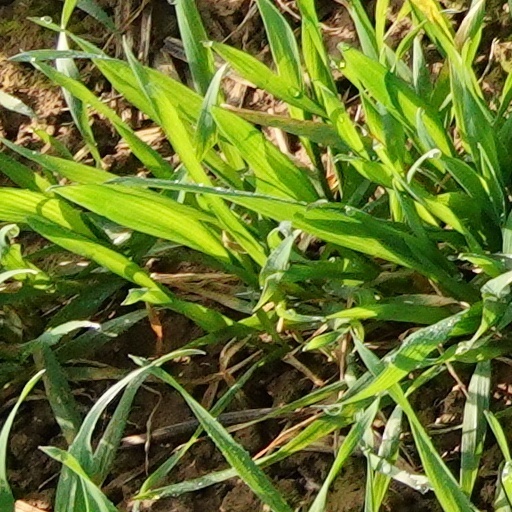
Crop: wheat